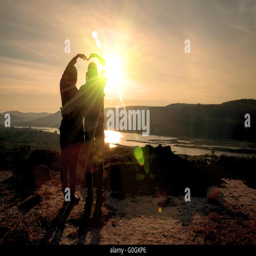
silhouette of the lover on the hilltop